History of the Jews in Poland

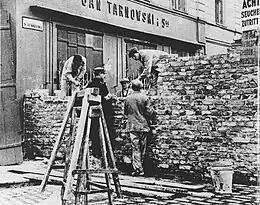
Walling-off Świętokrzyska Street (seen from Marszałkowska Street on the "Aryan side")

Besides the persistent effects of the Great Depression, the strengthening of antisemitism in Polish society was also a consequence of the influence of Nazi Germany. Following the German-Polish non-aggression pact of 1934, the antisemitic tropes of Nazi propaganda had become more common in Polish politics, where they were echoed by the National Democratic movement. One of its founders and chief ideologue Roman Dmowski was obsessed with an international conspiracy of freemasons and Jews, and in his works linked Marxism with Judaism. The position of the Catholic Church had also become increasingly hostile to the Jews, who in the 1920s and 1930s were increasingly seen as agents of evil, that is, of Bolshevism. Economic instability was mirrored by anti-Jewish sentiment in the press; discrimination, exclusion, and violence at the universities; and the appearance of "anti-Jewish squads" associated with some of the right-wing political parties. These developments contributed to a greater support among the Jewish community for Zionist and socialist ideas.